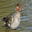
Label: bird